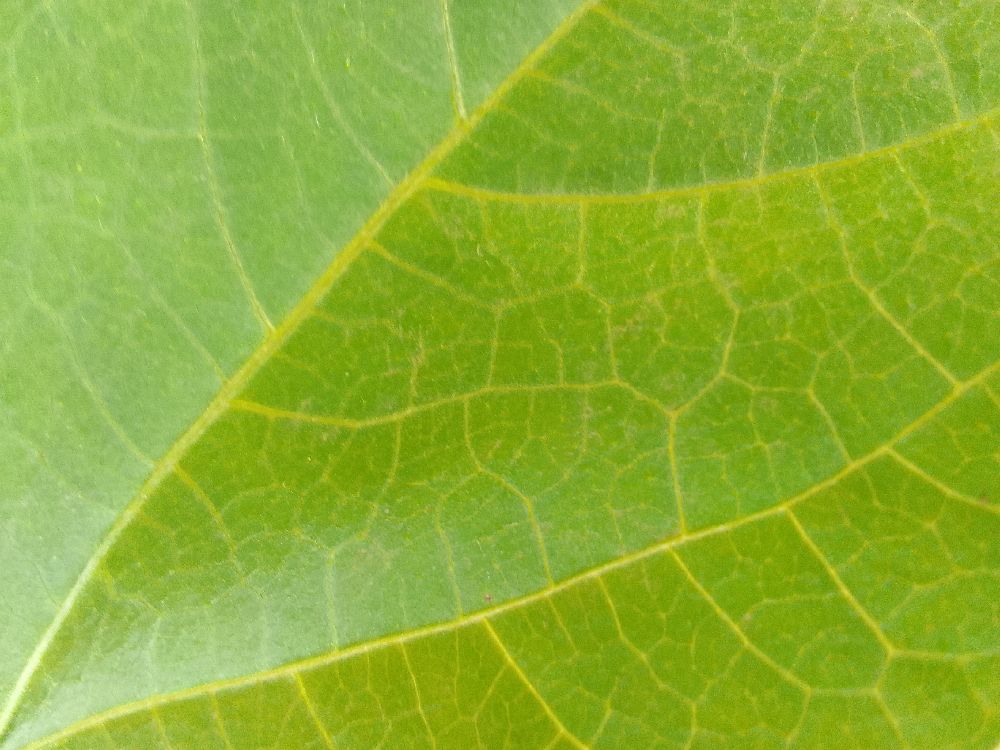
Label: healthy